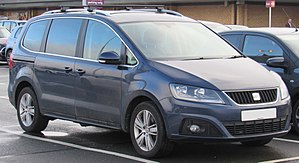
Seat / Modeller
SEAT, S.A. er en spansk bilproducent med hovedsæde i Martorell nær Barcelona. Virksomheden blev grundlagt 9. maj 1950 af Instituto Nacional de Industria, et statsejet industri-holdingselskab.